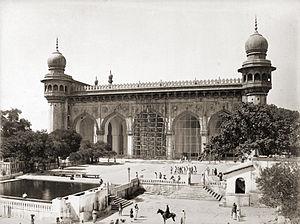
Lala Deen Dayal est un photographe indien.